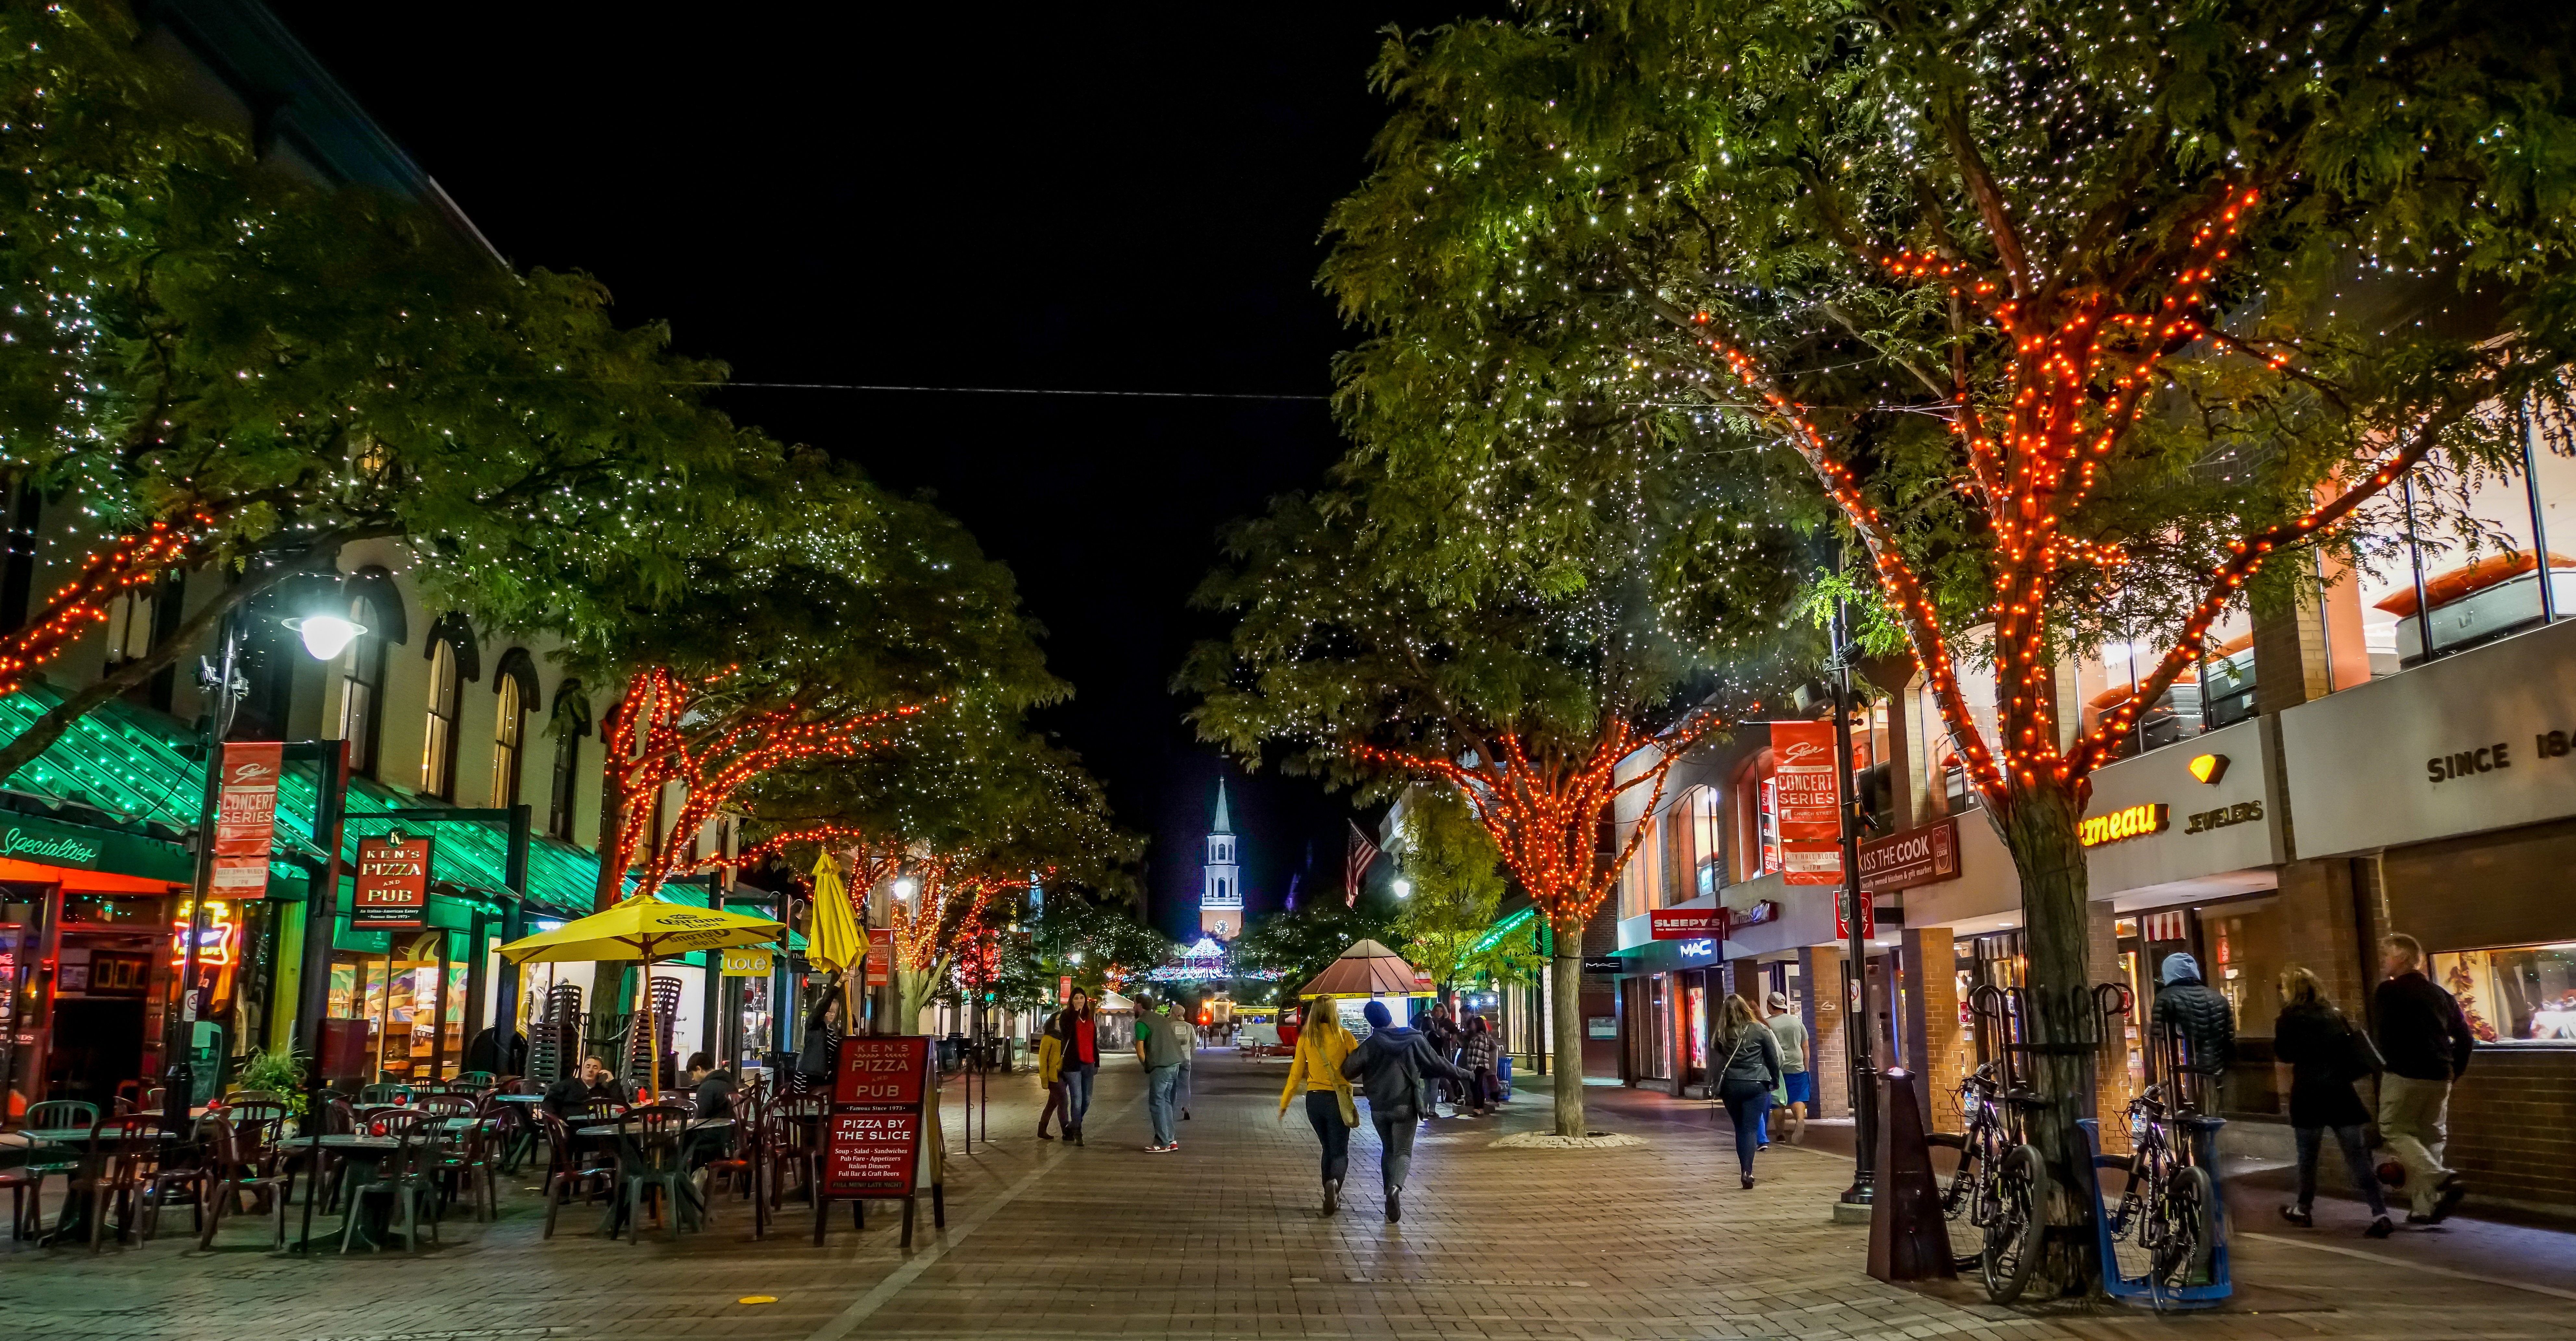
architecture, road, street, night, town, city, cityscape, travel, evening, sightseeing, cathedral, attraction, tourism, festive, infrastructure, decorations, vermont, architectural, neighbourhood, church street, urban area, human settlement, fall decorations